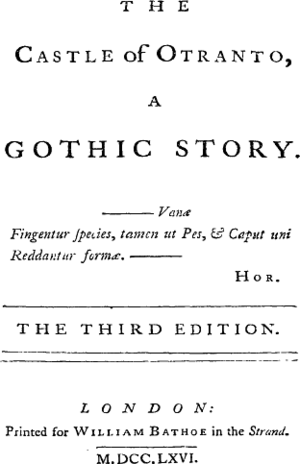
Slottet i Otranto
Titelblad fra den tredje udgave.
Slottet i Otranto er en roman fra 1764 af Horace Walpole. Den bliver generelt betragtet som den første gotiske roman, som indledte en litterær genre, som blev meget populær i den sidste del af 1700-tallet og først i 1800-tallet. Således, blev Slottet i Otranto og Walpole forløberen til forfattere som Charles Robert Maturin, Ann Radcliffe, Bram Stoker, Edgar Allan Poe og Daphne du Maurier.